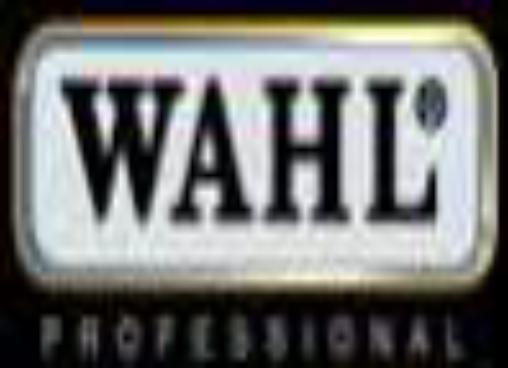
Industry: Necessities